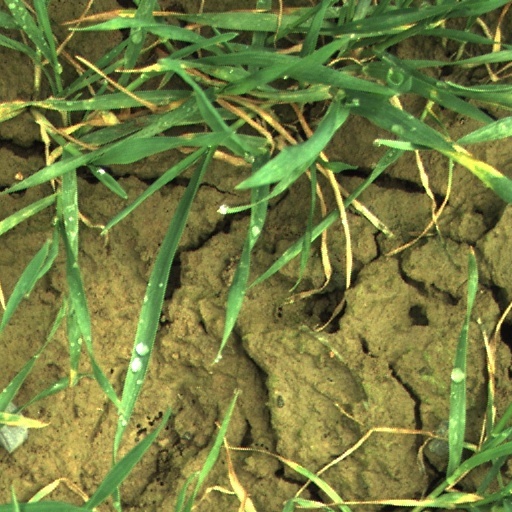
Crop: wheat